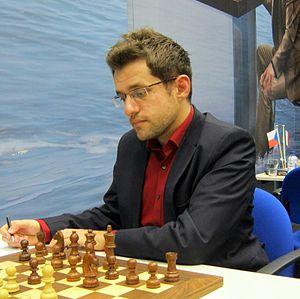
Le Championnat du monde d'échecs 2013 est un match d'échecs, organisé par la Fédération internationale des échecs, qui oppose à Chennai, en Inde, du 7 au 28 novembre 2013, le champion du monde en titre, l'Indien Viswanathan Anand à son challenger, le Norvégien Magnus Carlsen, vainqueur du tournoi des candidats organisé à Londres du 15 mars au 1ᵉʳ avril 2013. Il se conclut par la victoire de Carlsen qui devient le nouveau champion du monde.
Levon ou Lévon Aronian est un joueur d'échecs arménien, né le 6 octobre 1982 à Erevan.